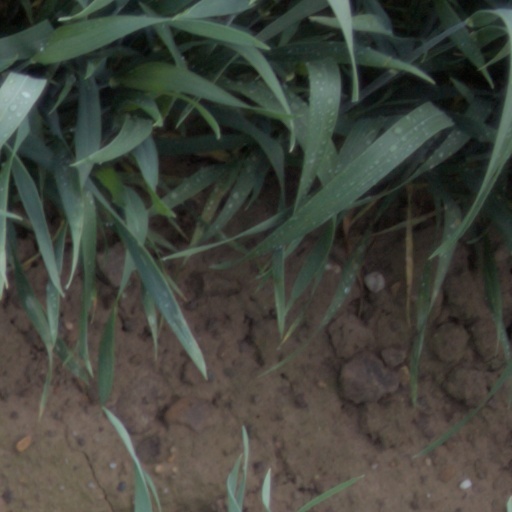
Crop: wheat